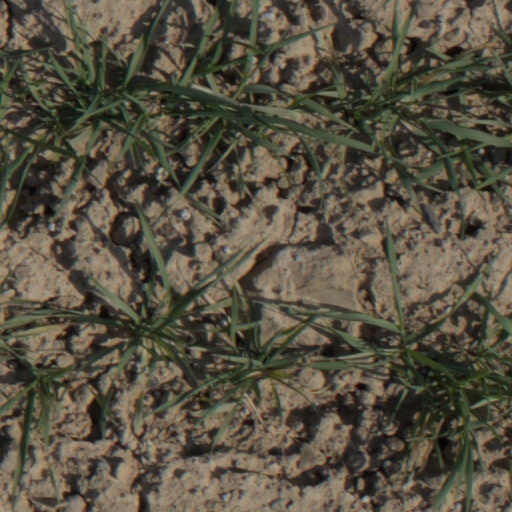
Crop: wheat